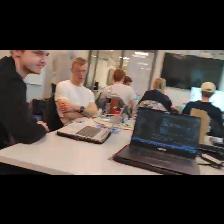
Label: Human